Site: brandenburg
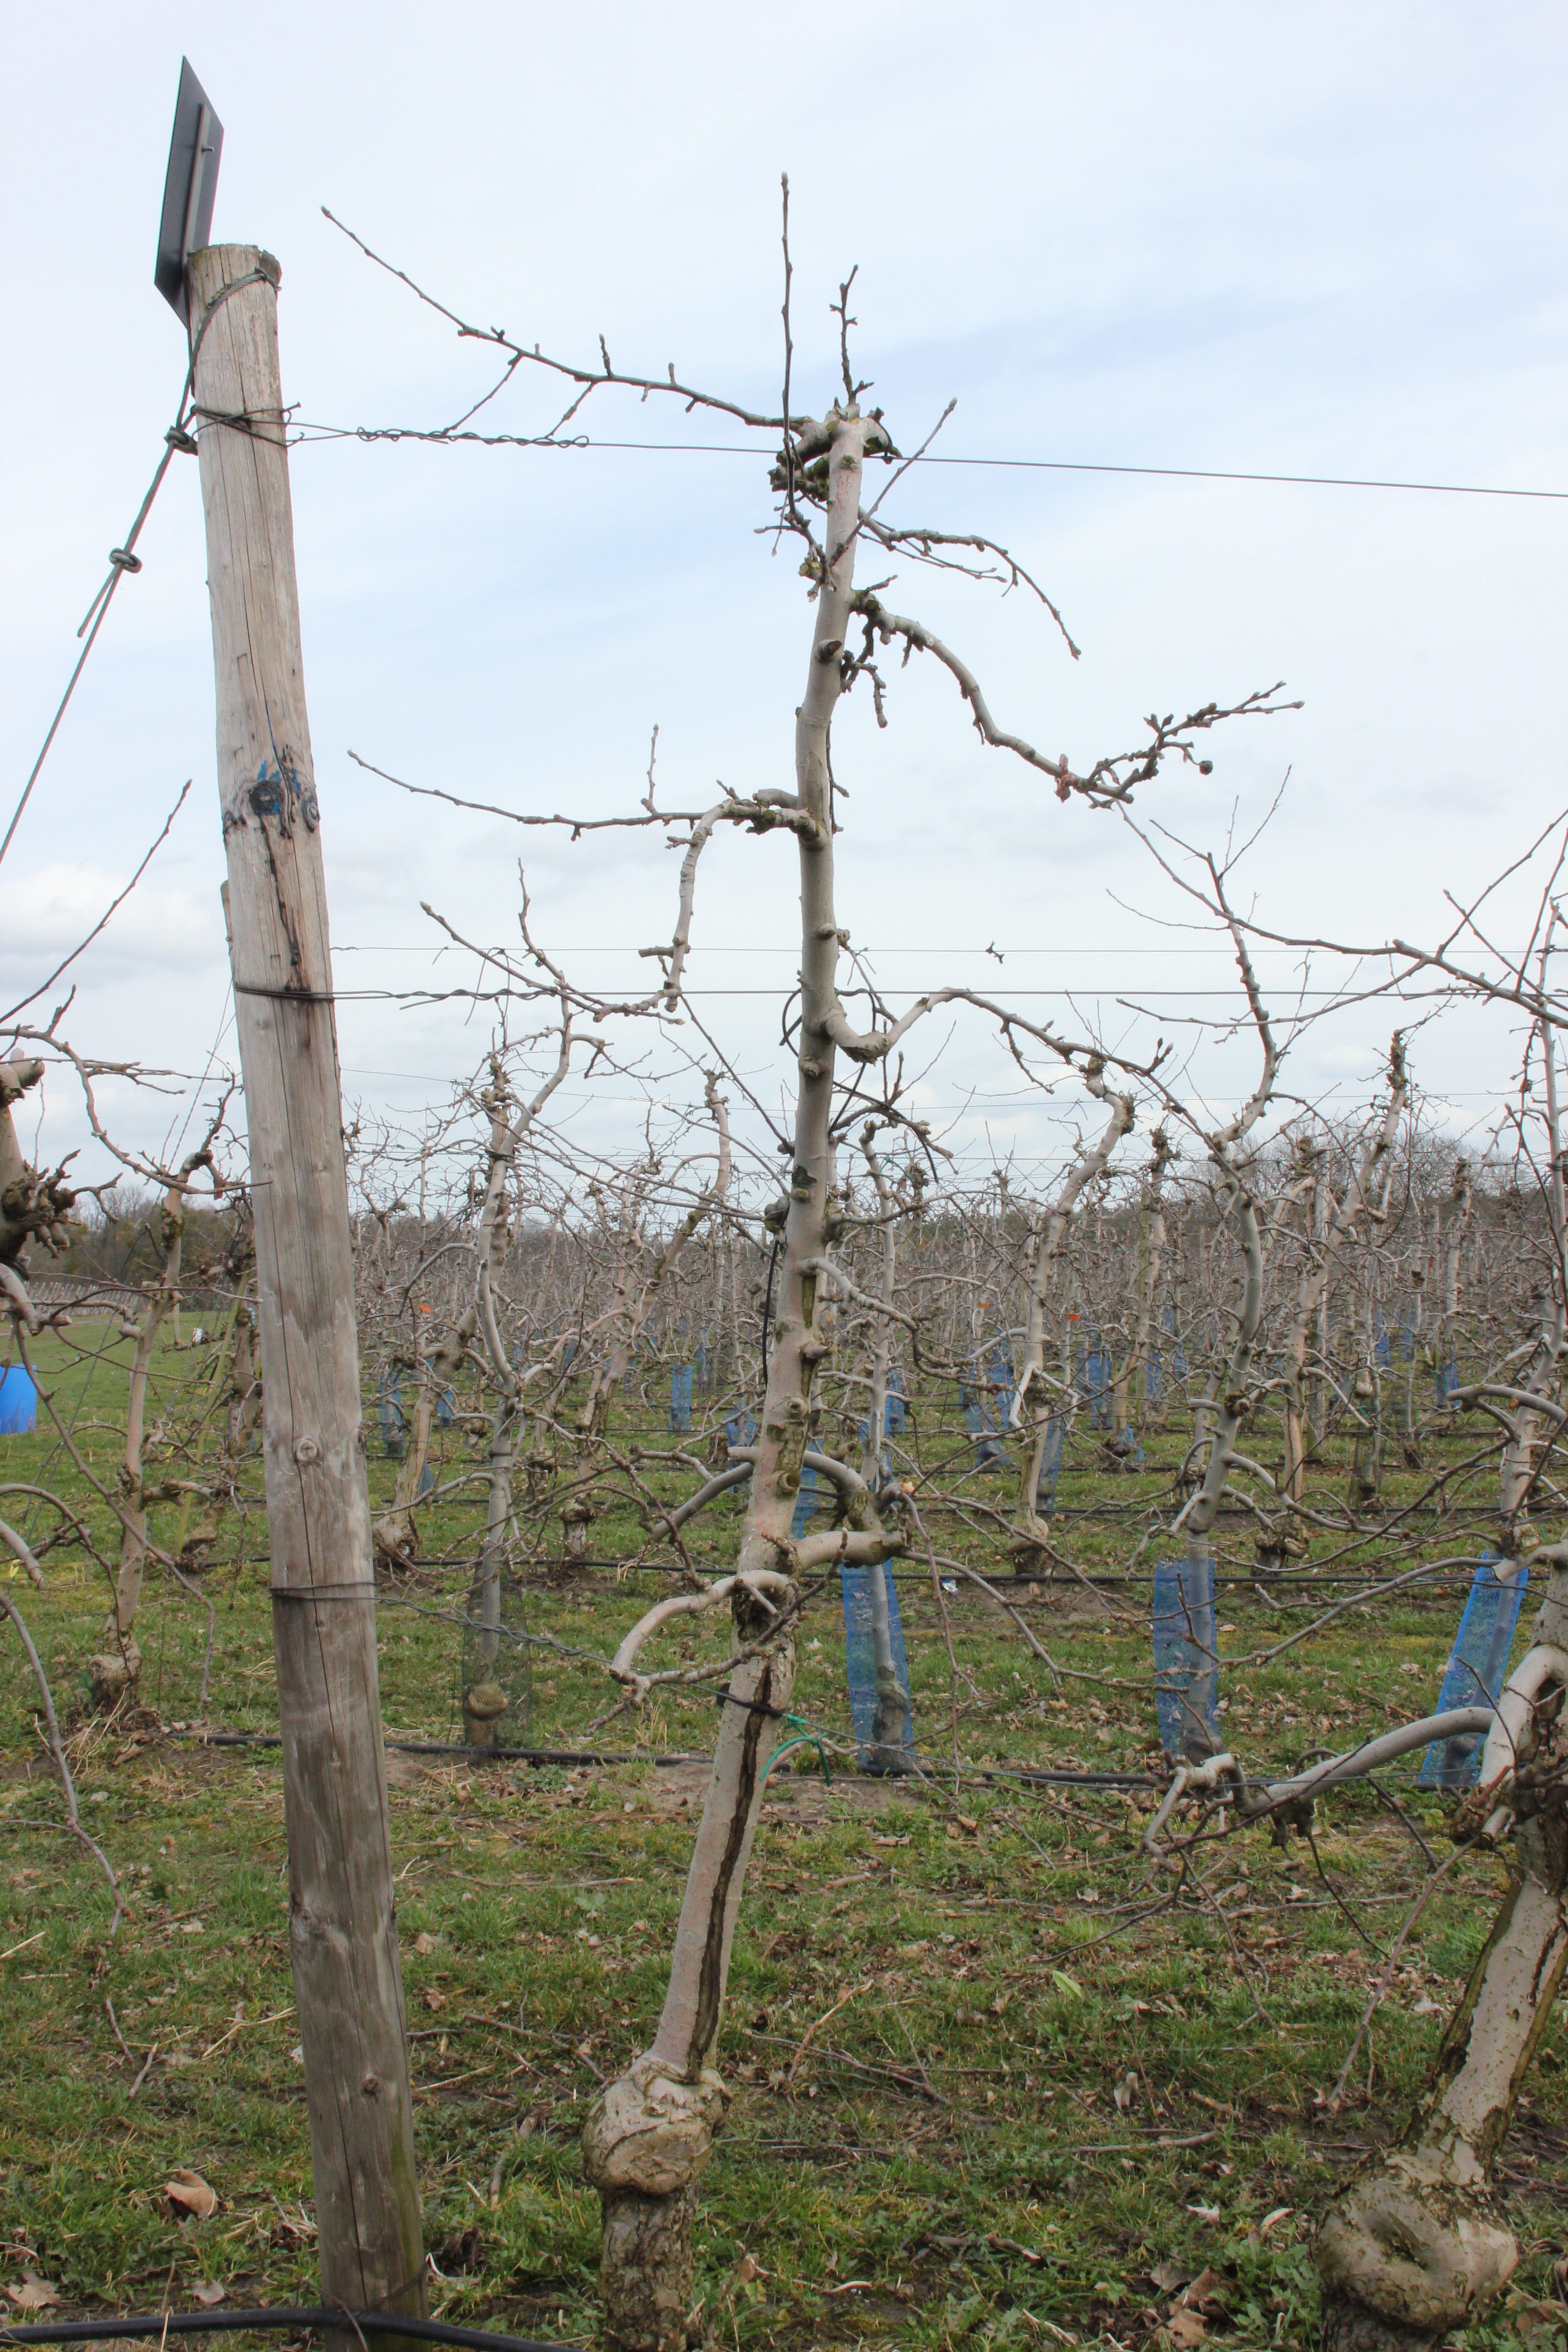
Growth stage (BBCH 01): Bud development